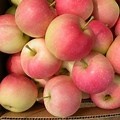
Label: apple